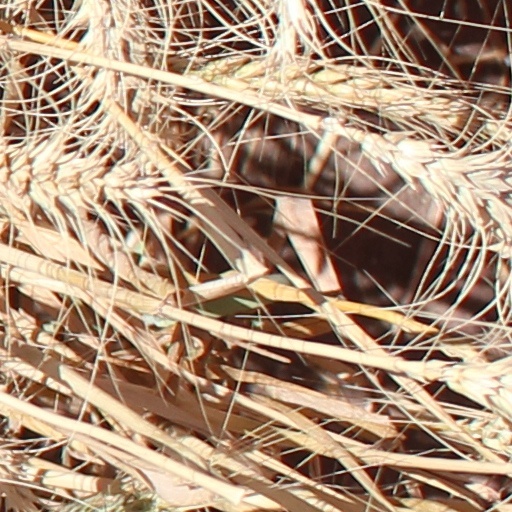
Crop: wheat